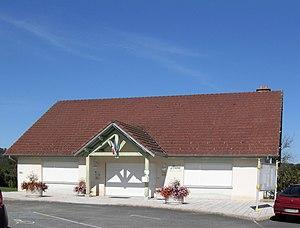
La mairie de Désandans
Désandans est une commune française située dans le département du Doubs en région Bourgogne-Franche-Comté, situé à 12 kilomètres de Montbéliard et à 30 kilomètres de Belfort.